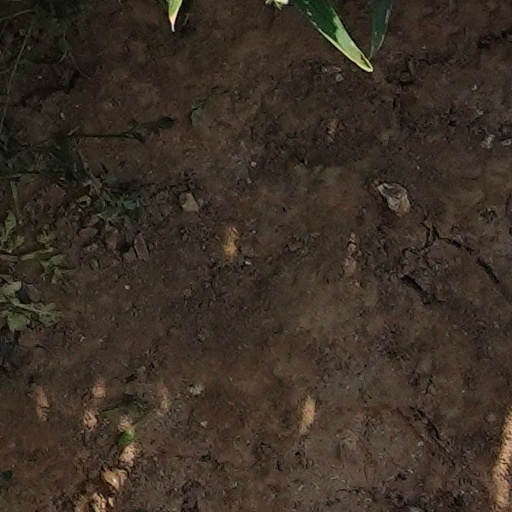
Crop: wheat